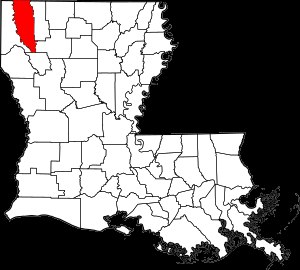
Bossier Parish
Kort over Louisiana, hvor Bossier Parish er markeret med rødt
Bossier Parish er et county i den amerikanske delstat Louisiana. Området ligger i den nordvestlige del af staten. Amtet grænser mod Webster Parish i øst, Bienville Parish i sydøst, Red River Parish i syd, Caddo Parish i vest og mod delstaten Arkansas i nord.